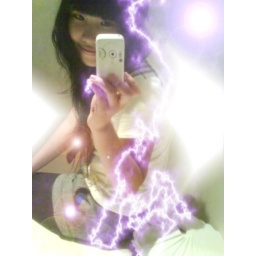
girl in the mirror :X